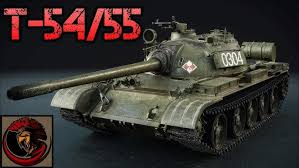
Label: T-64